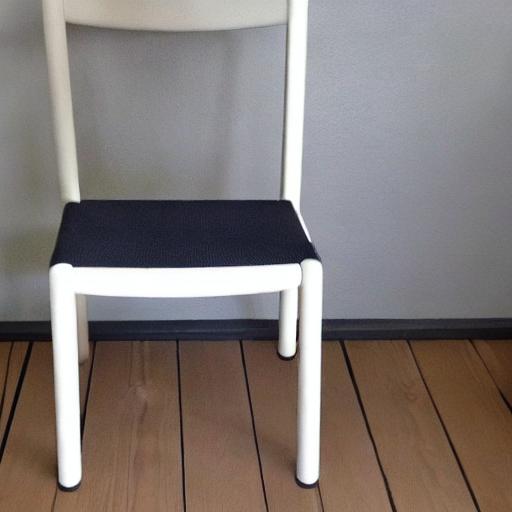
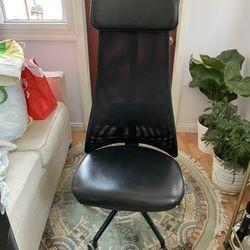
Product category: items_chair
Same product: no